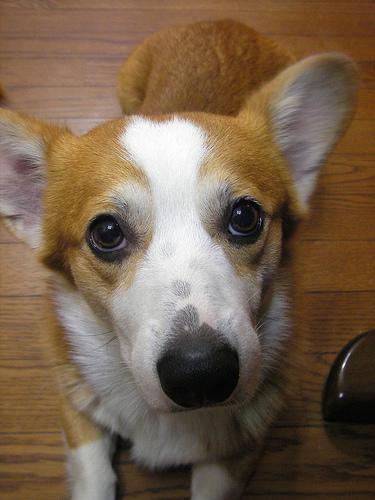
Pembroke